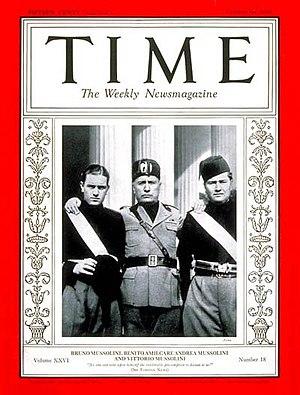
Vittorio Mussolini, également appelé Tito Silvio Mursino, est un aviateur, scénariste et critique de cinéma italien. Deuxième fils du duce Benito Mussolini, il est né à Milan le 27 septembre 1916 et mort à Rome le 12 juin 1997.